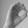
ASL letter: O